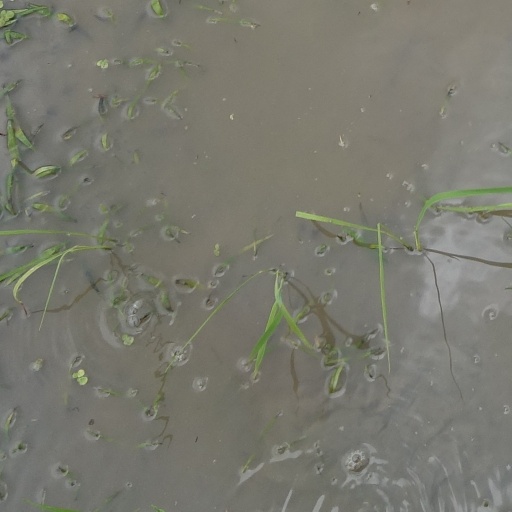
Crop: rice